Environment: real
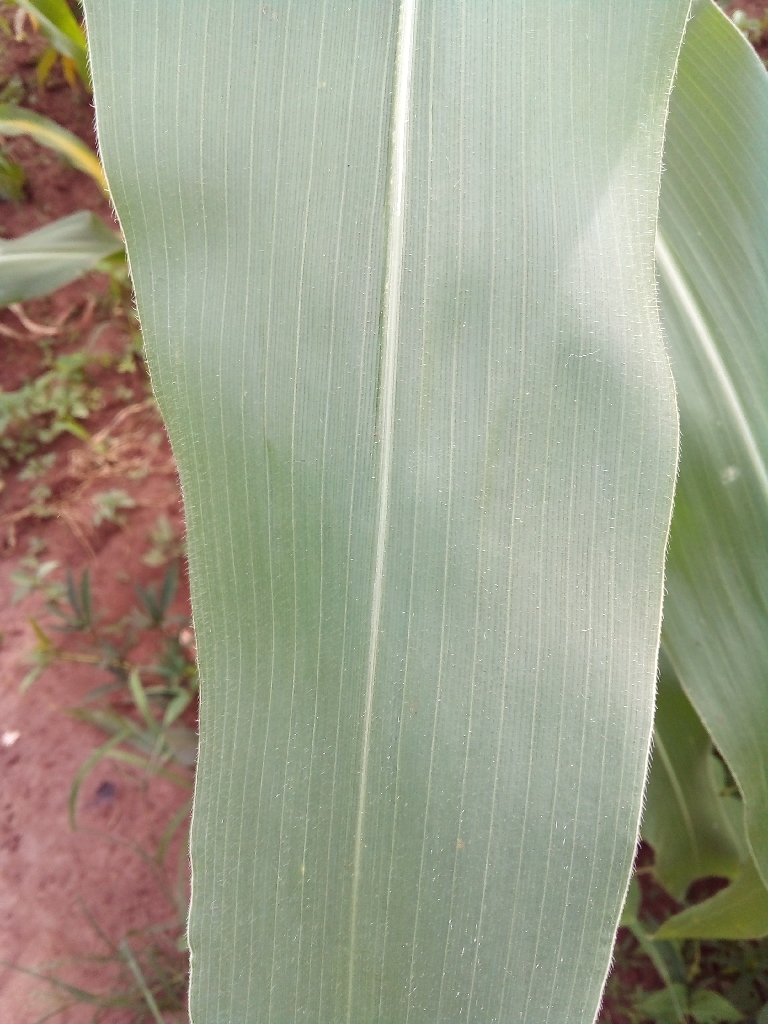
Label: healthy